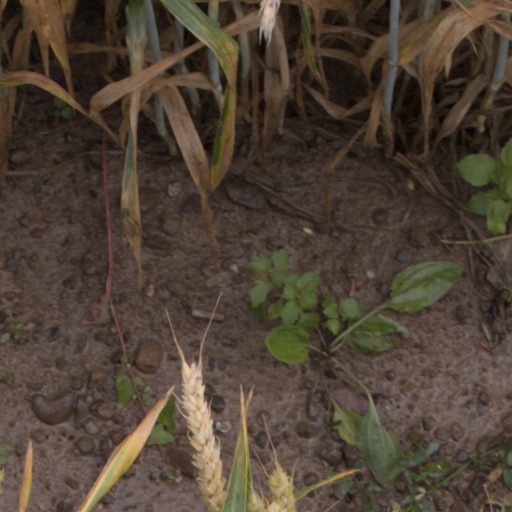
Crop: wheat